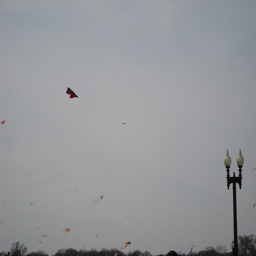
A lamppost with hazy sky full of kites above.
A kite being flown high in the sky by street lamps
Several different kites are flying in the sky.

Many kites are flying above a street light.
A bunch of kites flying high in the sky.